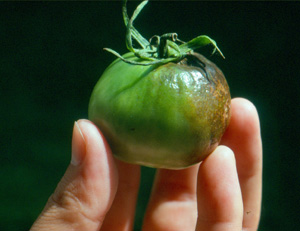
Plant: Tomato
Disease: tomato late blight